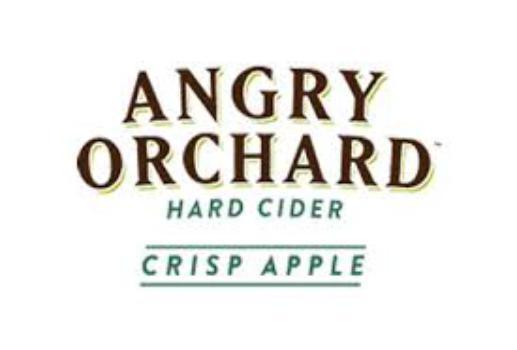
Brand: Angry Orchard
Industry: Food